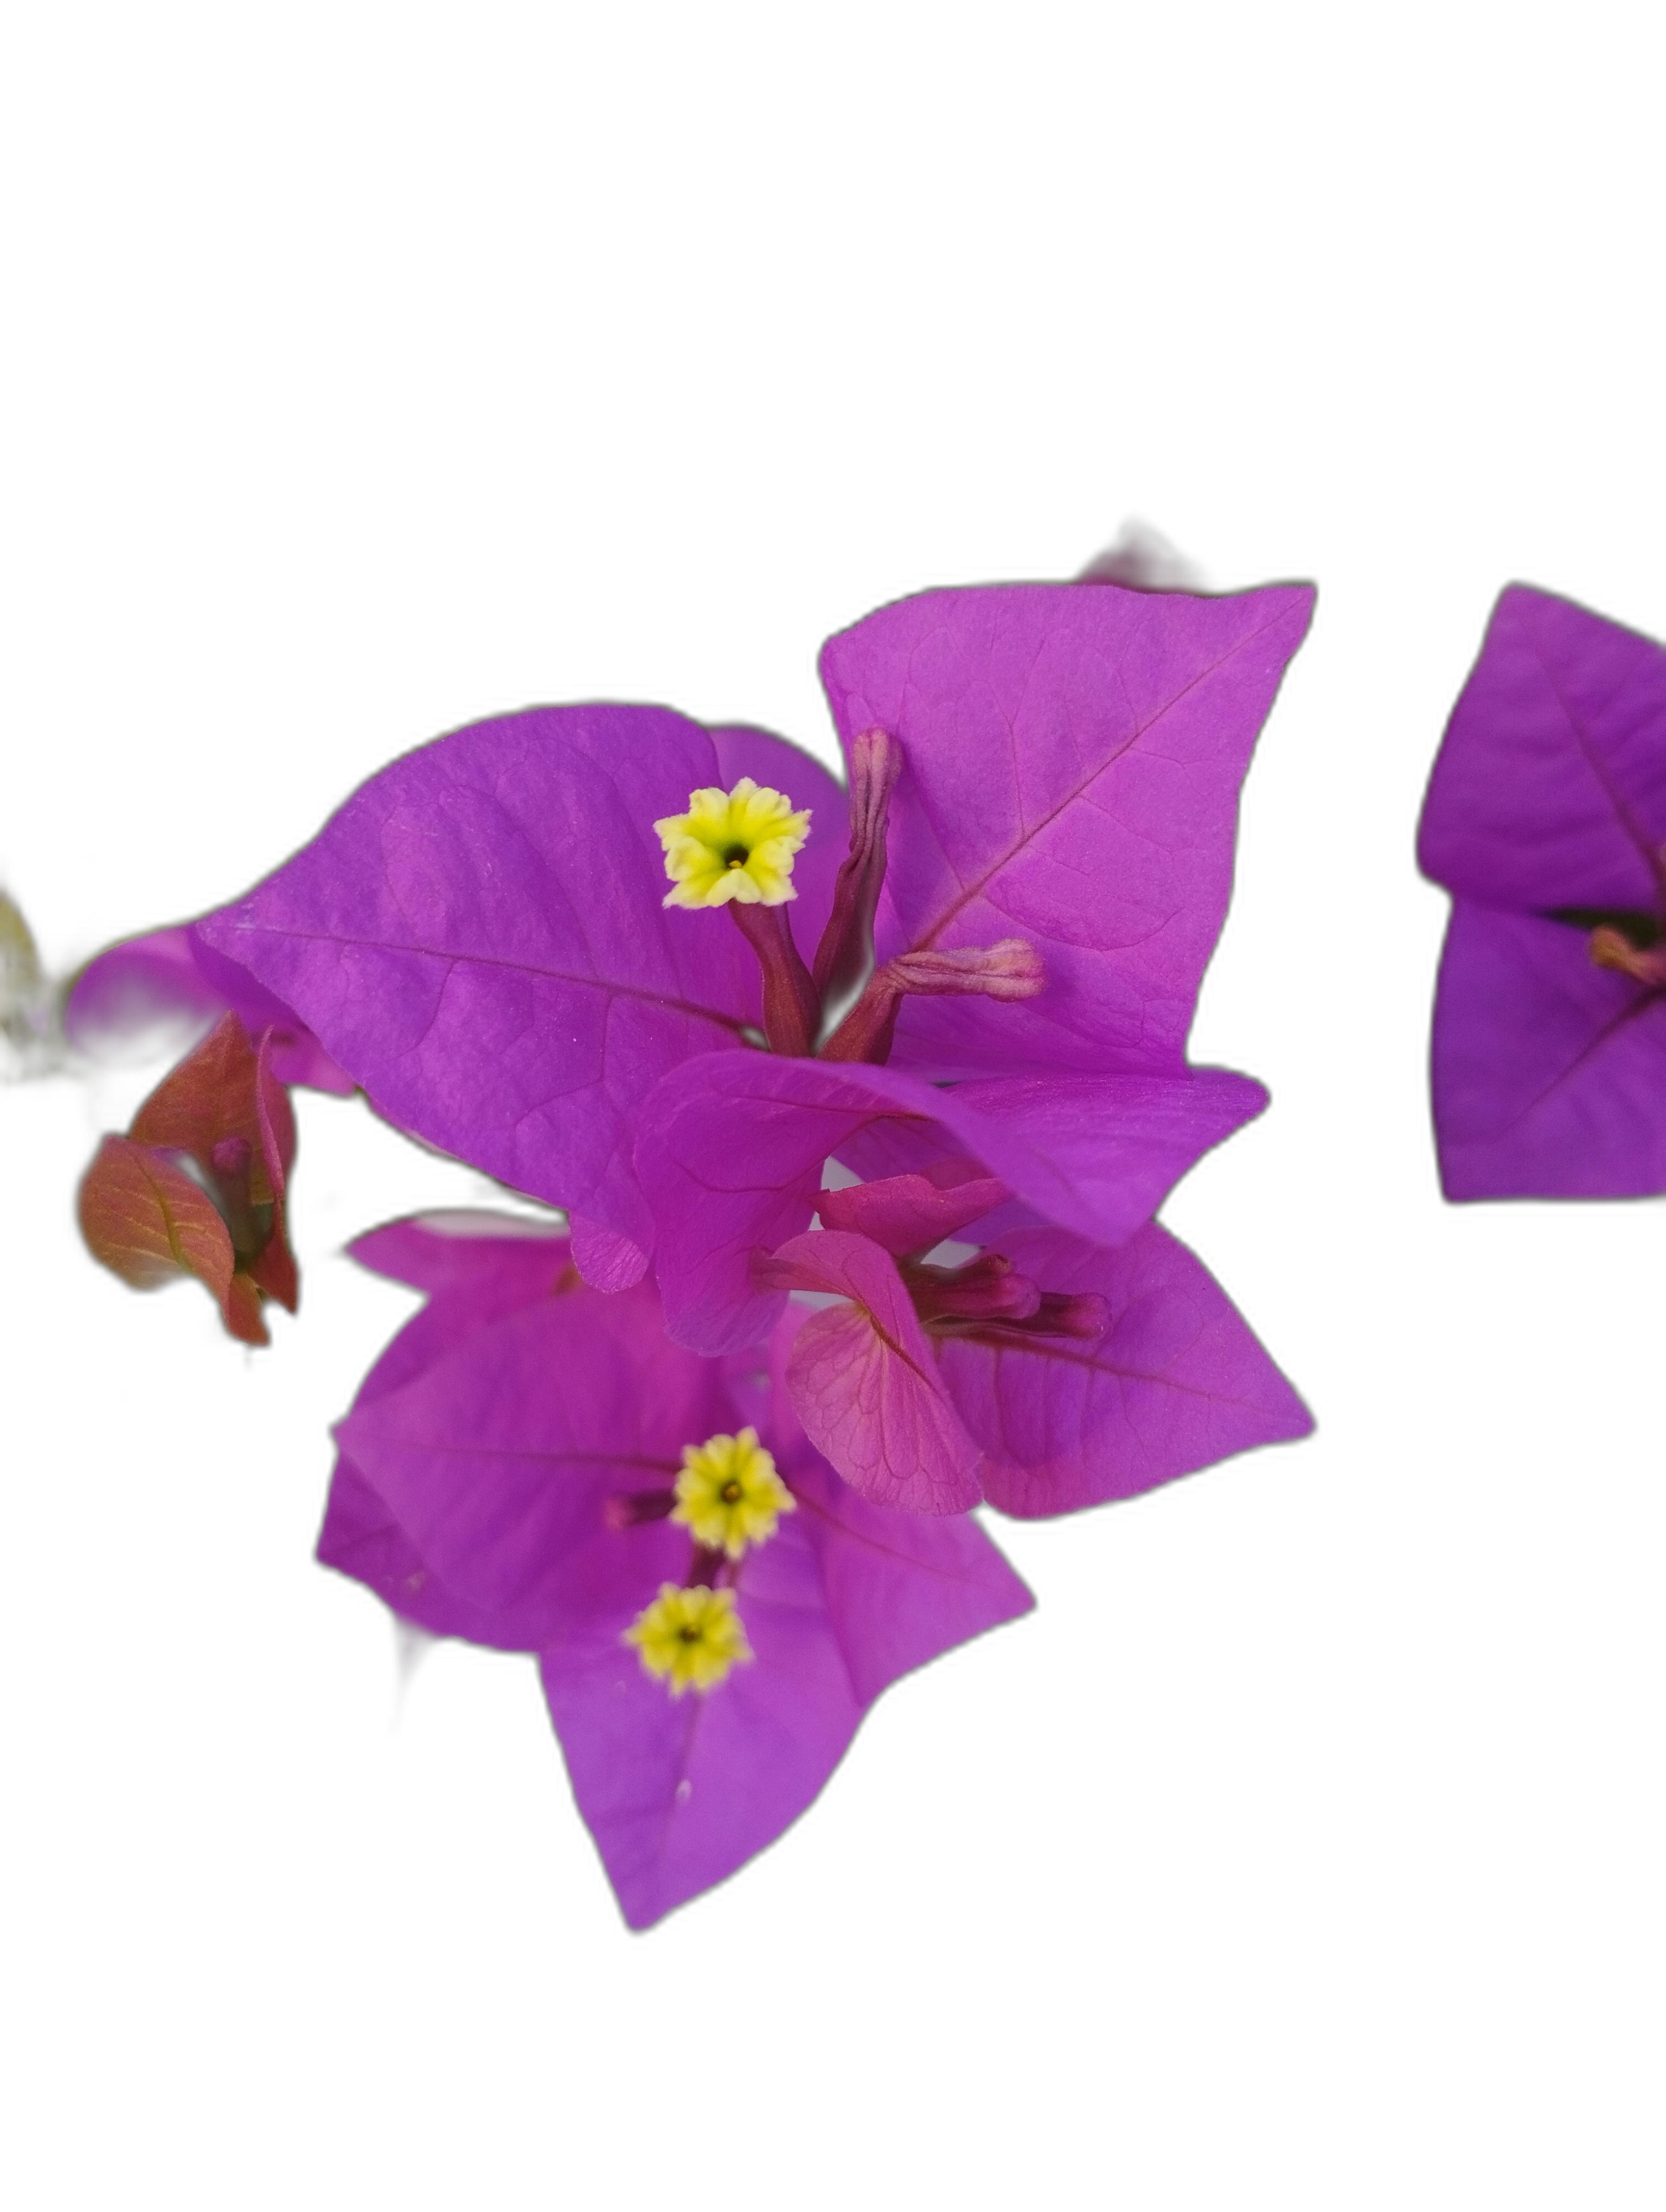
Label: Bougainvillea